Le Grand Chef

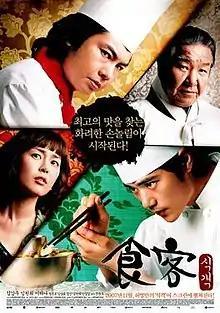
Promotional poster for "Le Grand Chef"

Le Grand Chef is a 2007 South Korean comedy-drama film starring Kim Kang-woo, Im Won-hee and Lee Ha-na. Produced by ShowEast and distributed by CJ Entertainment, it was released on November 1, 2007 with the length of 114 minutes.